Andrew Bell (moderator)

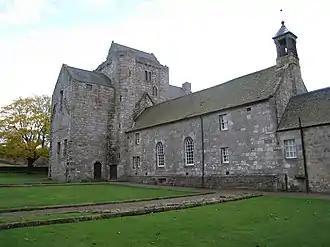
Torphichen Parish Church

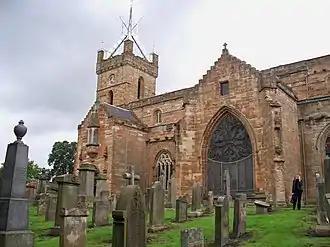
St Michael's Parish Church in Linlithgow

He was born the son of John Bell, a farmer on Hill of Tarvit in central Fife. He studied at the nearby University of St Andrews and was licensed to preach by the Presbytery of Linlithgow on 31 December 1817. In March 1822 he was ordained at the church of Torphichen in West Lothian. In June 1827 he was presented by King George IV to the congregation of Linlithgow Parish Church and was formally translated there in June 1827 in place of James Dobie. In July 1842 St Andrews University awarded him an honorary Doctor of Divinity.